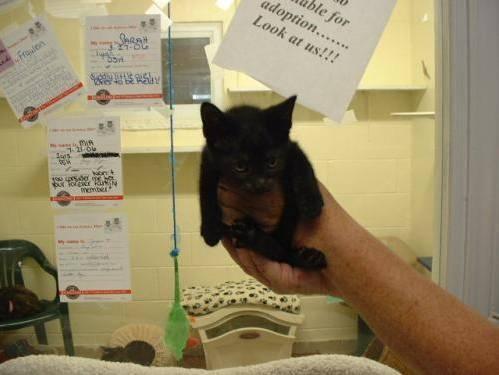
cat